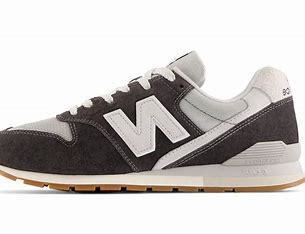
Brand: New
Model: Balance New Balance 996 Series